Chalice Well

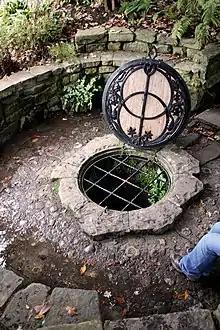
The Chalice Well and its cover

The Chalice Well, also known as the Red Spring, is a well situated near the summit of Chalice Hill, a small hill next to Glastonbury Tor in Glastonbury, Somerset, England. The natural spring and surrounding gardens are owned and managed by the Chalice Well Trust (registered charity no. 204206), founded by Wellesley Tudor Pole in 1959.